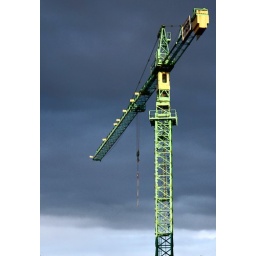
The sunset light shooting the green crane, making it very bright against the stormy clouds